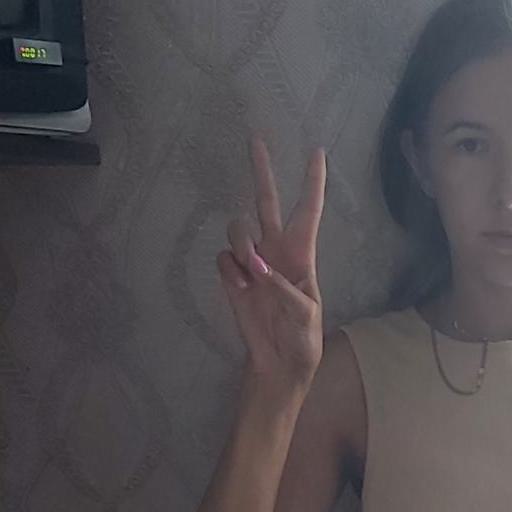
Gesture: peace